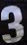
Number: 3